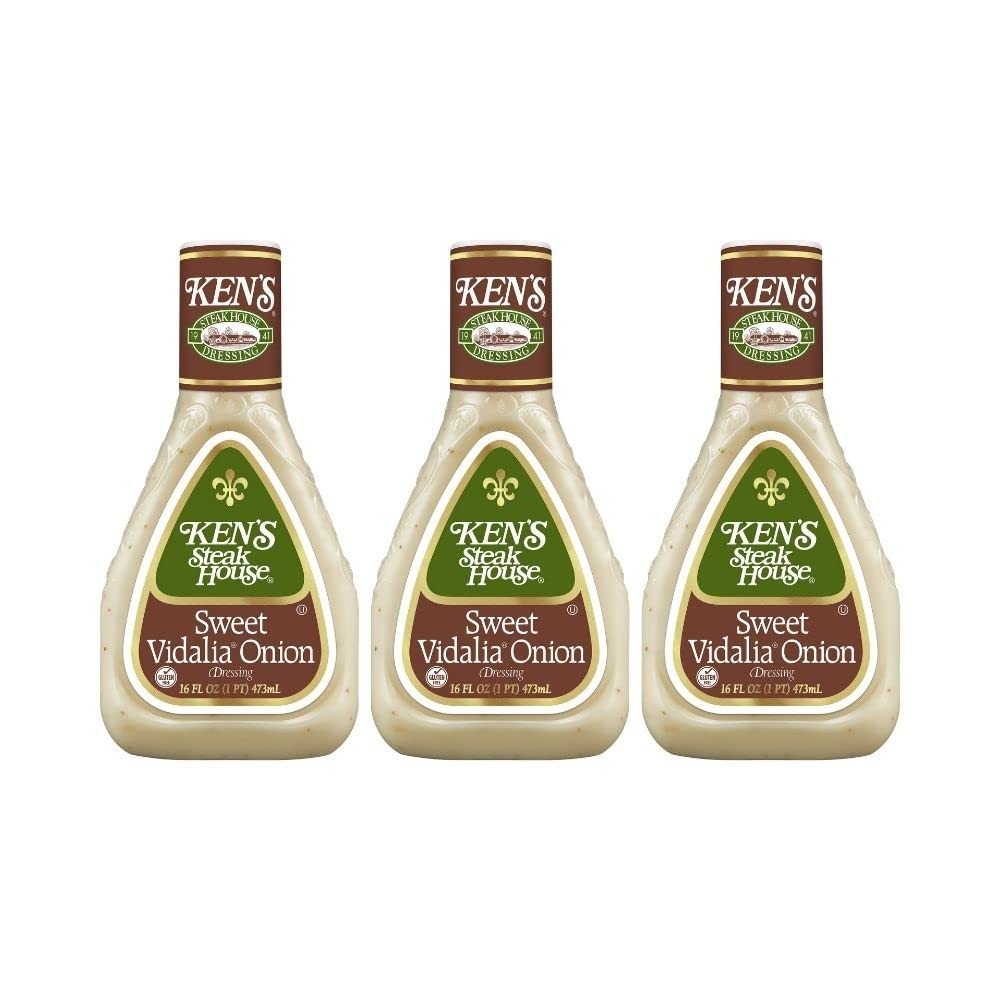
Item Name: Ken's Steak House Sweet Vidalia Onion Dressing, 16 OZ (Pack of 3)
Value: 48.0
Unit: Fl Oz

Price: 10.52